Mary Anning

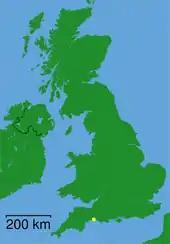
Lyme Regis, Dorset

Mary Anning was born in Lyme Regis in Dorset, England, on 21 May 1799. Her father, Richard Anning ("c". 1766–1810), was a cabinetmaker and carpenter who supplemented his income by mining the coastal cliff-side fossil beds near the town, and selling his finds to tourists; her mother was Mary Moore ("c". 1764–1842) known as Molly. Anning's parents married on 8 August 1793 in Blandford Forum and moved to Lyme, living in a house built on the town's bridge. They attended the Dissenter chapel on Coombe Street, whose worshippers initially called themselves independents and later became known as Congregationalists. Shelley Emling writes that the family lived so near to the sea that the same storms that swept along the cliffs to reveal the fossils sometimes flooded the Annings' home, on one occasion forcing them to crawl out of an upstairs bedroom window to avoid drowning.